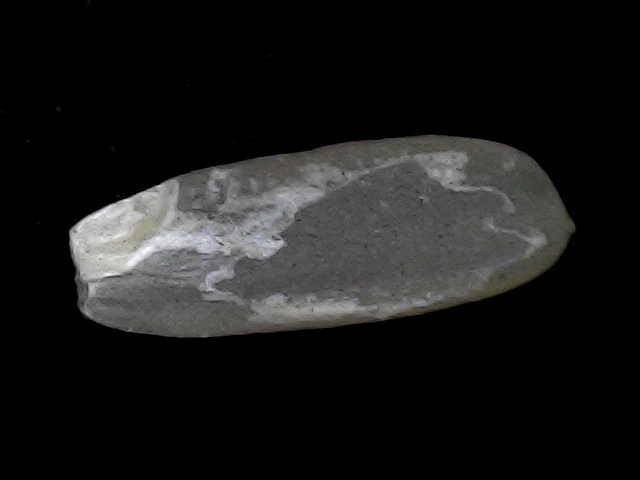
Rice variety: BD56